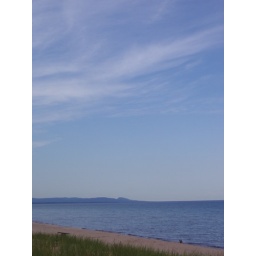
a high sky over the blue waters of Lake Superior in Ontonagon, MI